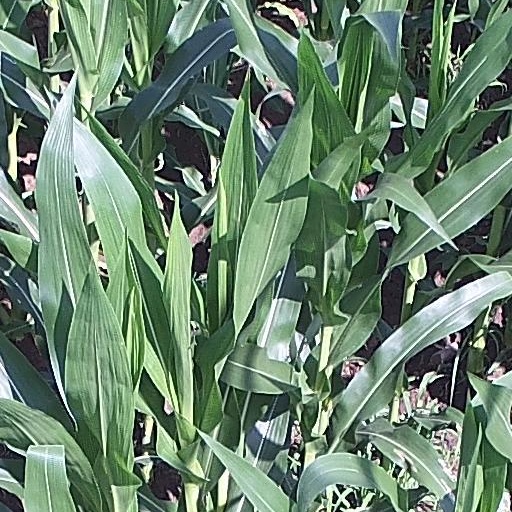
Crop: maize; corn